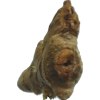
Label: ginger